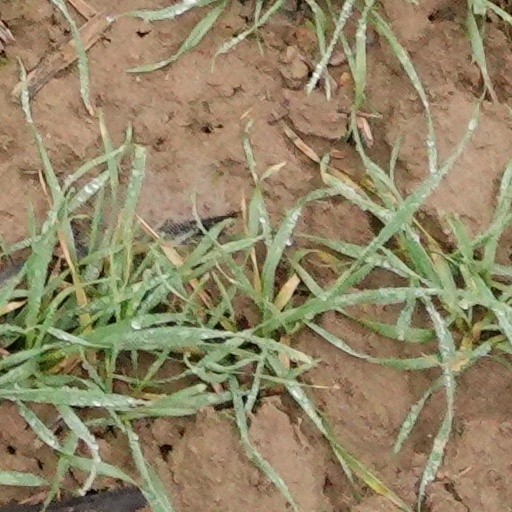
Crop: wheat